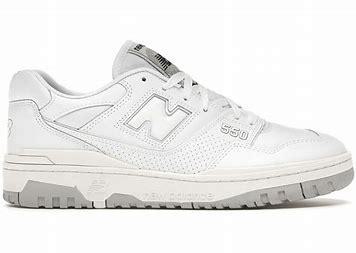
Brand: New
Model: Balance kg New Balance 550